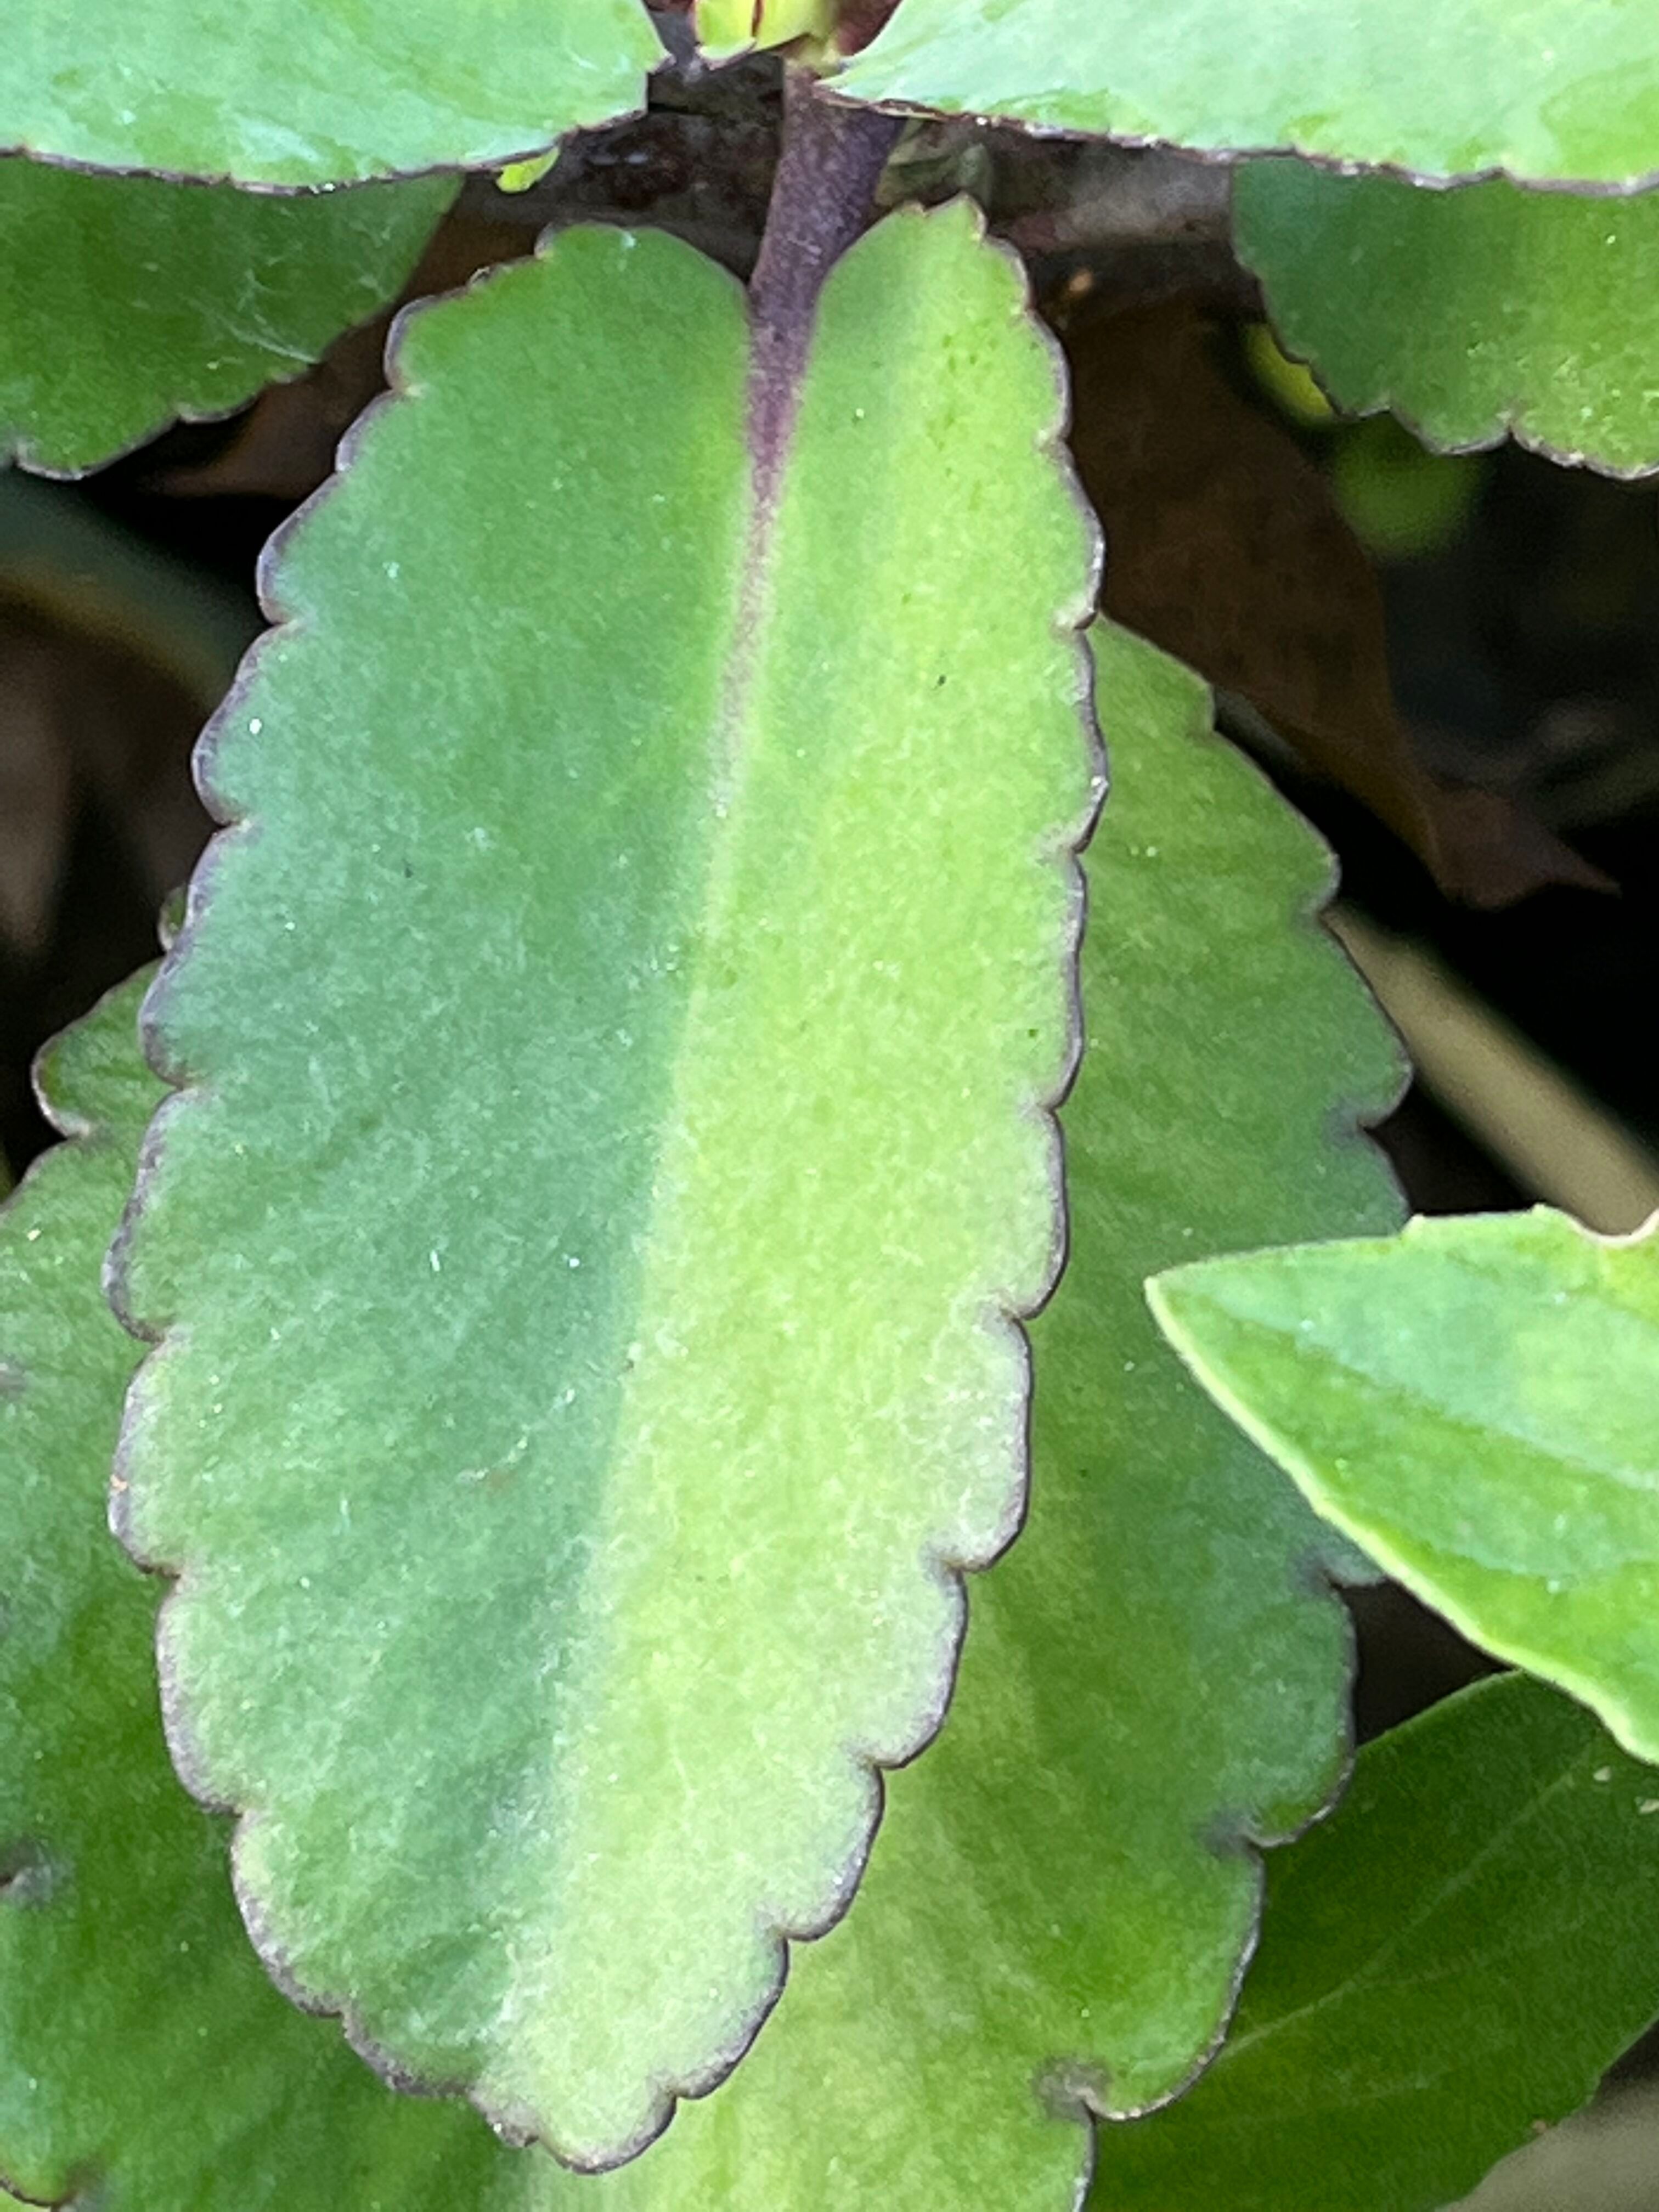
Plant species: kalanchoe-pinnata